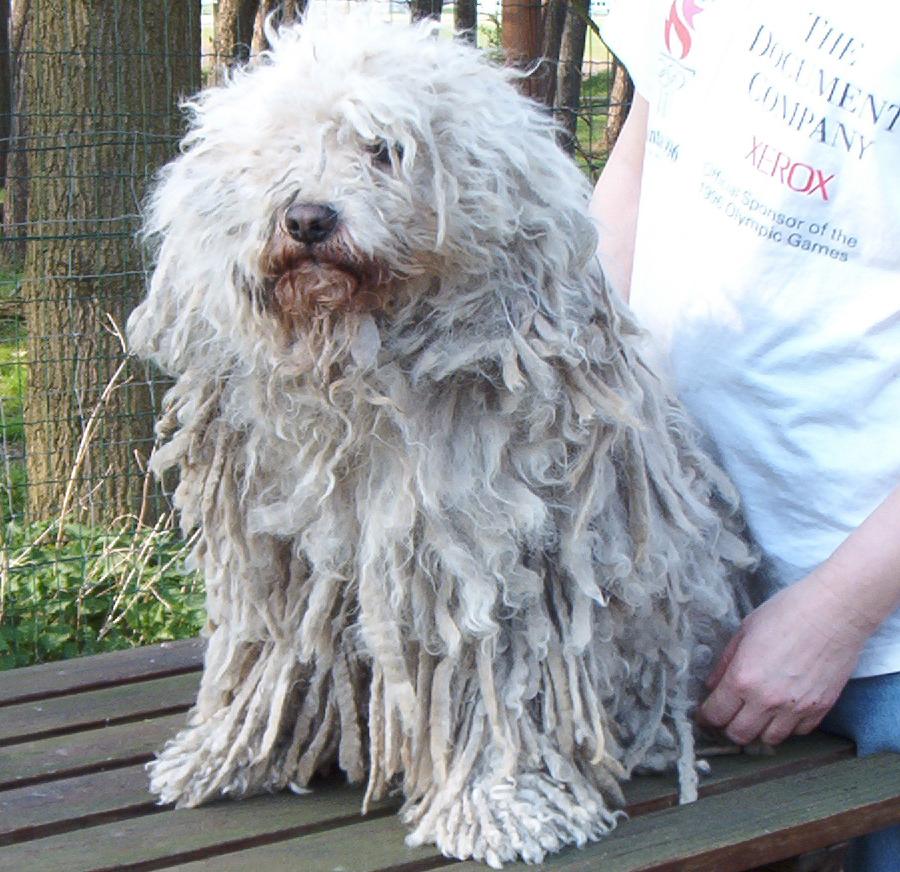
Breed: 318-n000115-komondor